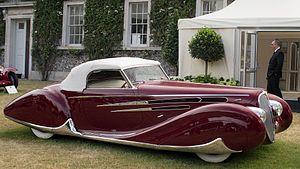
La Delahaye Type 165 est un modèle unique de voiture roadster cabriolet d'exception de 1938, du constructeur automobile français Delahaye et du carrossier designer français Figoni & Falaschi, sur base d'une Delahaye Type 145 de 1937. Elle est destinée à représenter la France à l’Exposition Internationale de New-York 1939-1940, et appartient à ce jour à la collection Peter Mullin en Californie.
Figoni & Falaschi est une entreprise française de carrosserie automobile de luxe de prestige, fondée par Giuseppe Figoni & Ovidio Falaschi en 1935 à Boulogne-sur-Seine près de Paris, en activité de 1935 à 1955.